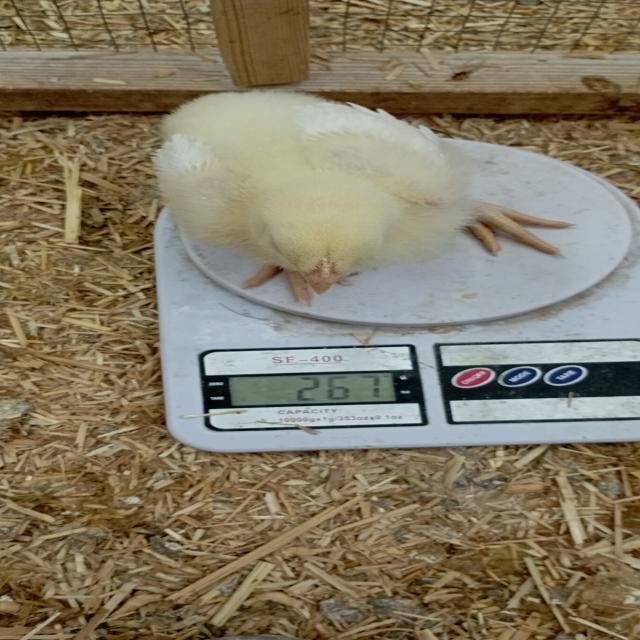
Weight: 367 g